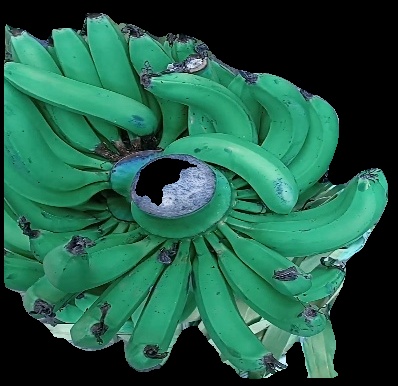
Variety: pachbale
Grade: grade3